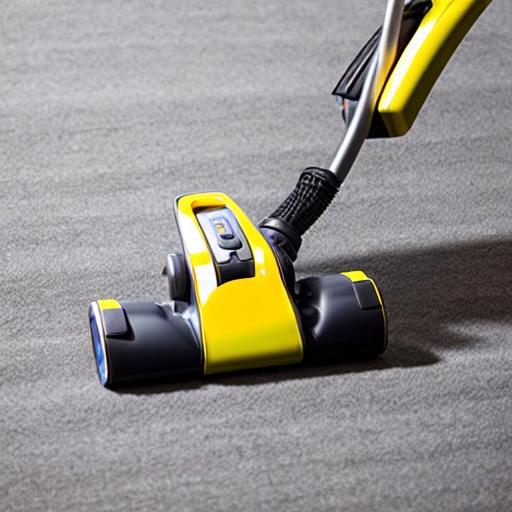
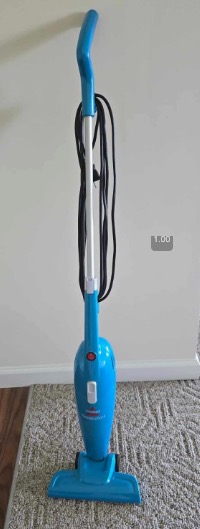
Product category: items_vacuum
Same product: no